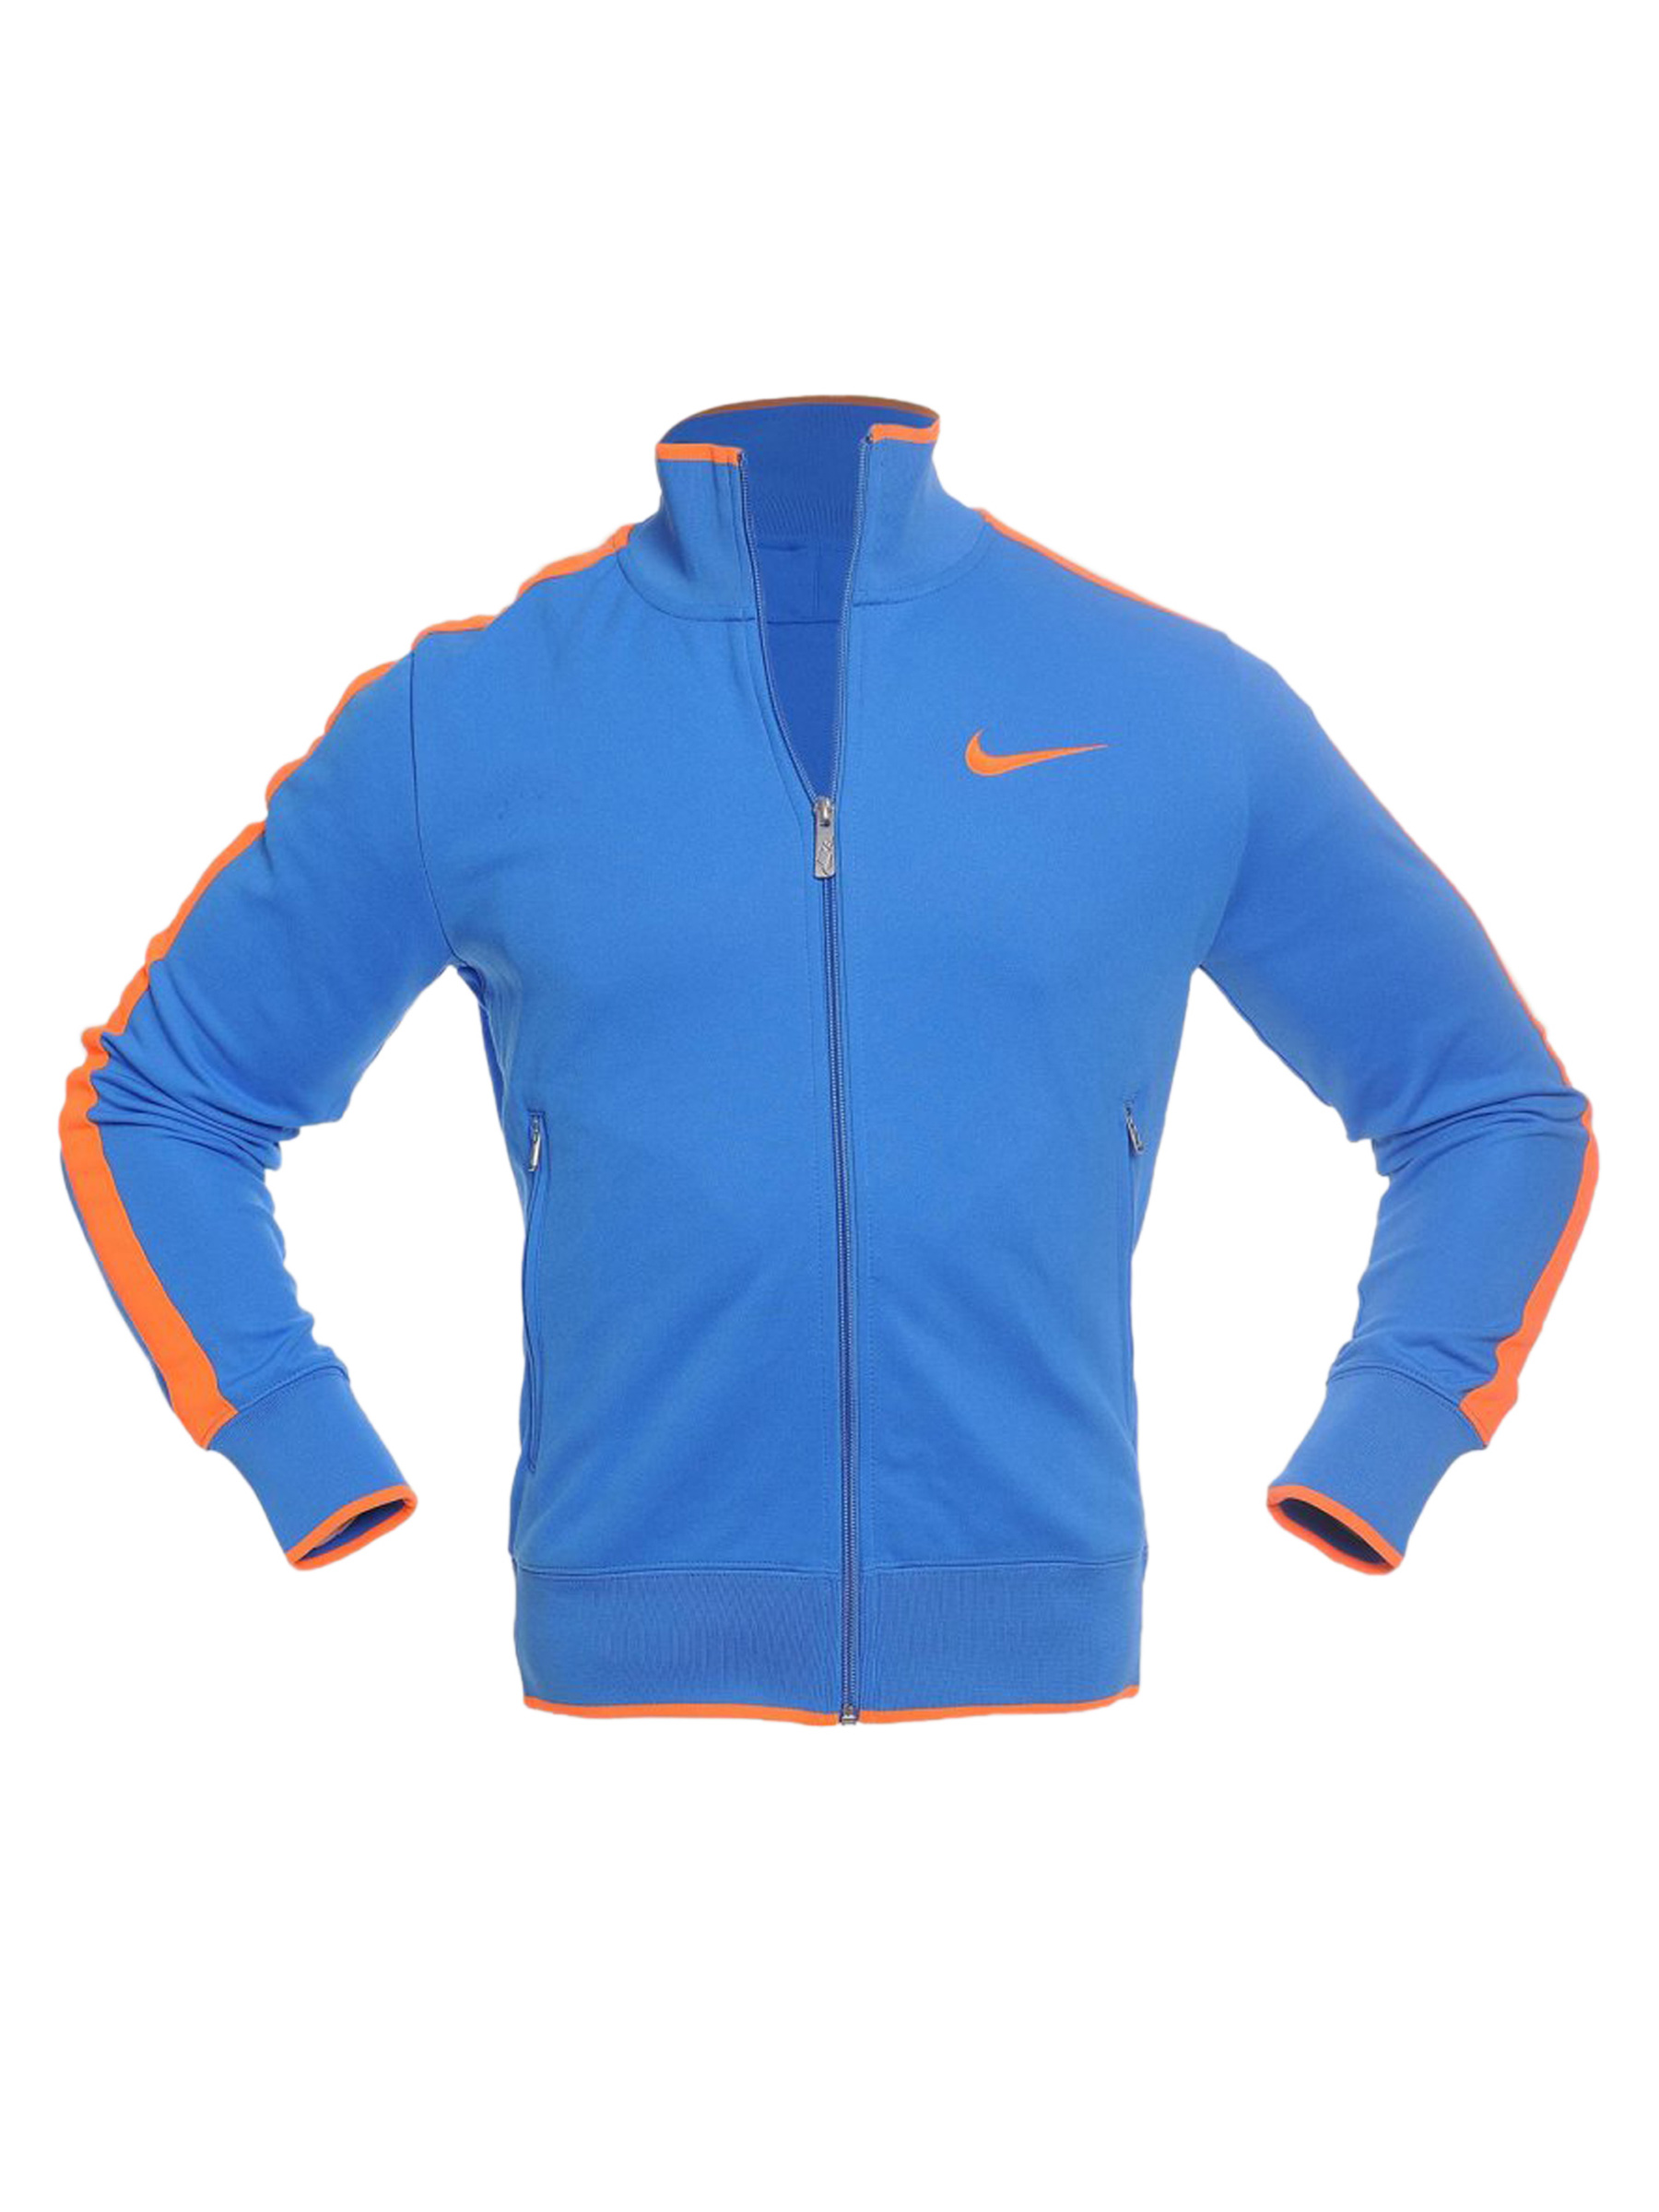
Nike Men Windrunner Blue Jacket
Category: Apparel / Topwear / Jackets
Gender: Men
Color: Blue
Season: Fall 2012
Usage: Sports